Adaptive compliant trailing edge

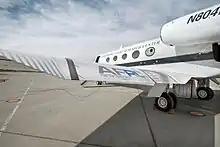
Test aircraft with ACTE flaps. The flap itself (here extended to 20 degrees deflection) is smoothly bendable and does not open gaps in the wing surface. Also the two triangular gaps between the flaps and the fixed wing are bridged by flexible material.

Adaptive Compliant Trailing Edge (ACTE) is a research project on shape-changing flaps for aircraft wings, intended to reduce the aircraft's fuel costs and reduce noise during take-off and landing. It is a join effort by NASA and the U.S. Air Force Research Laboratory and first airborne tests have been conducted in late 2014.